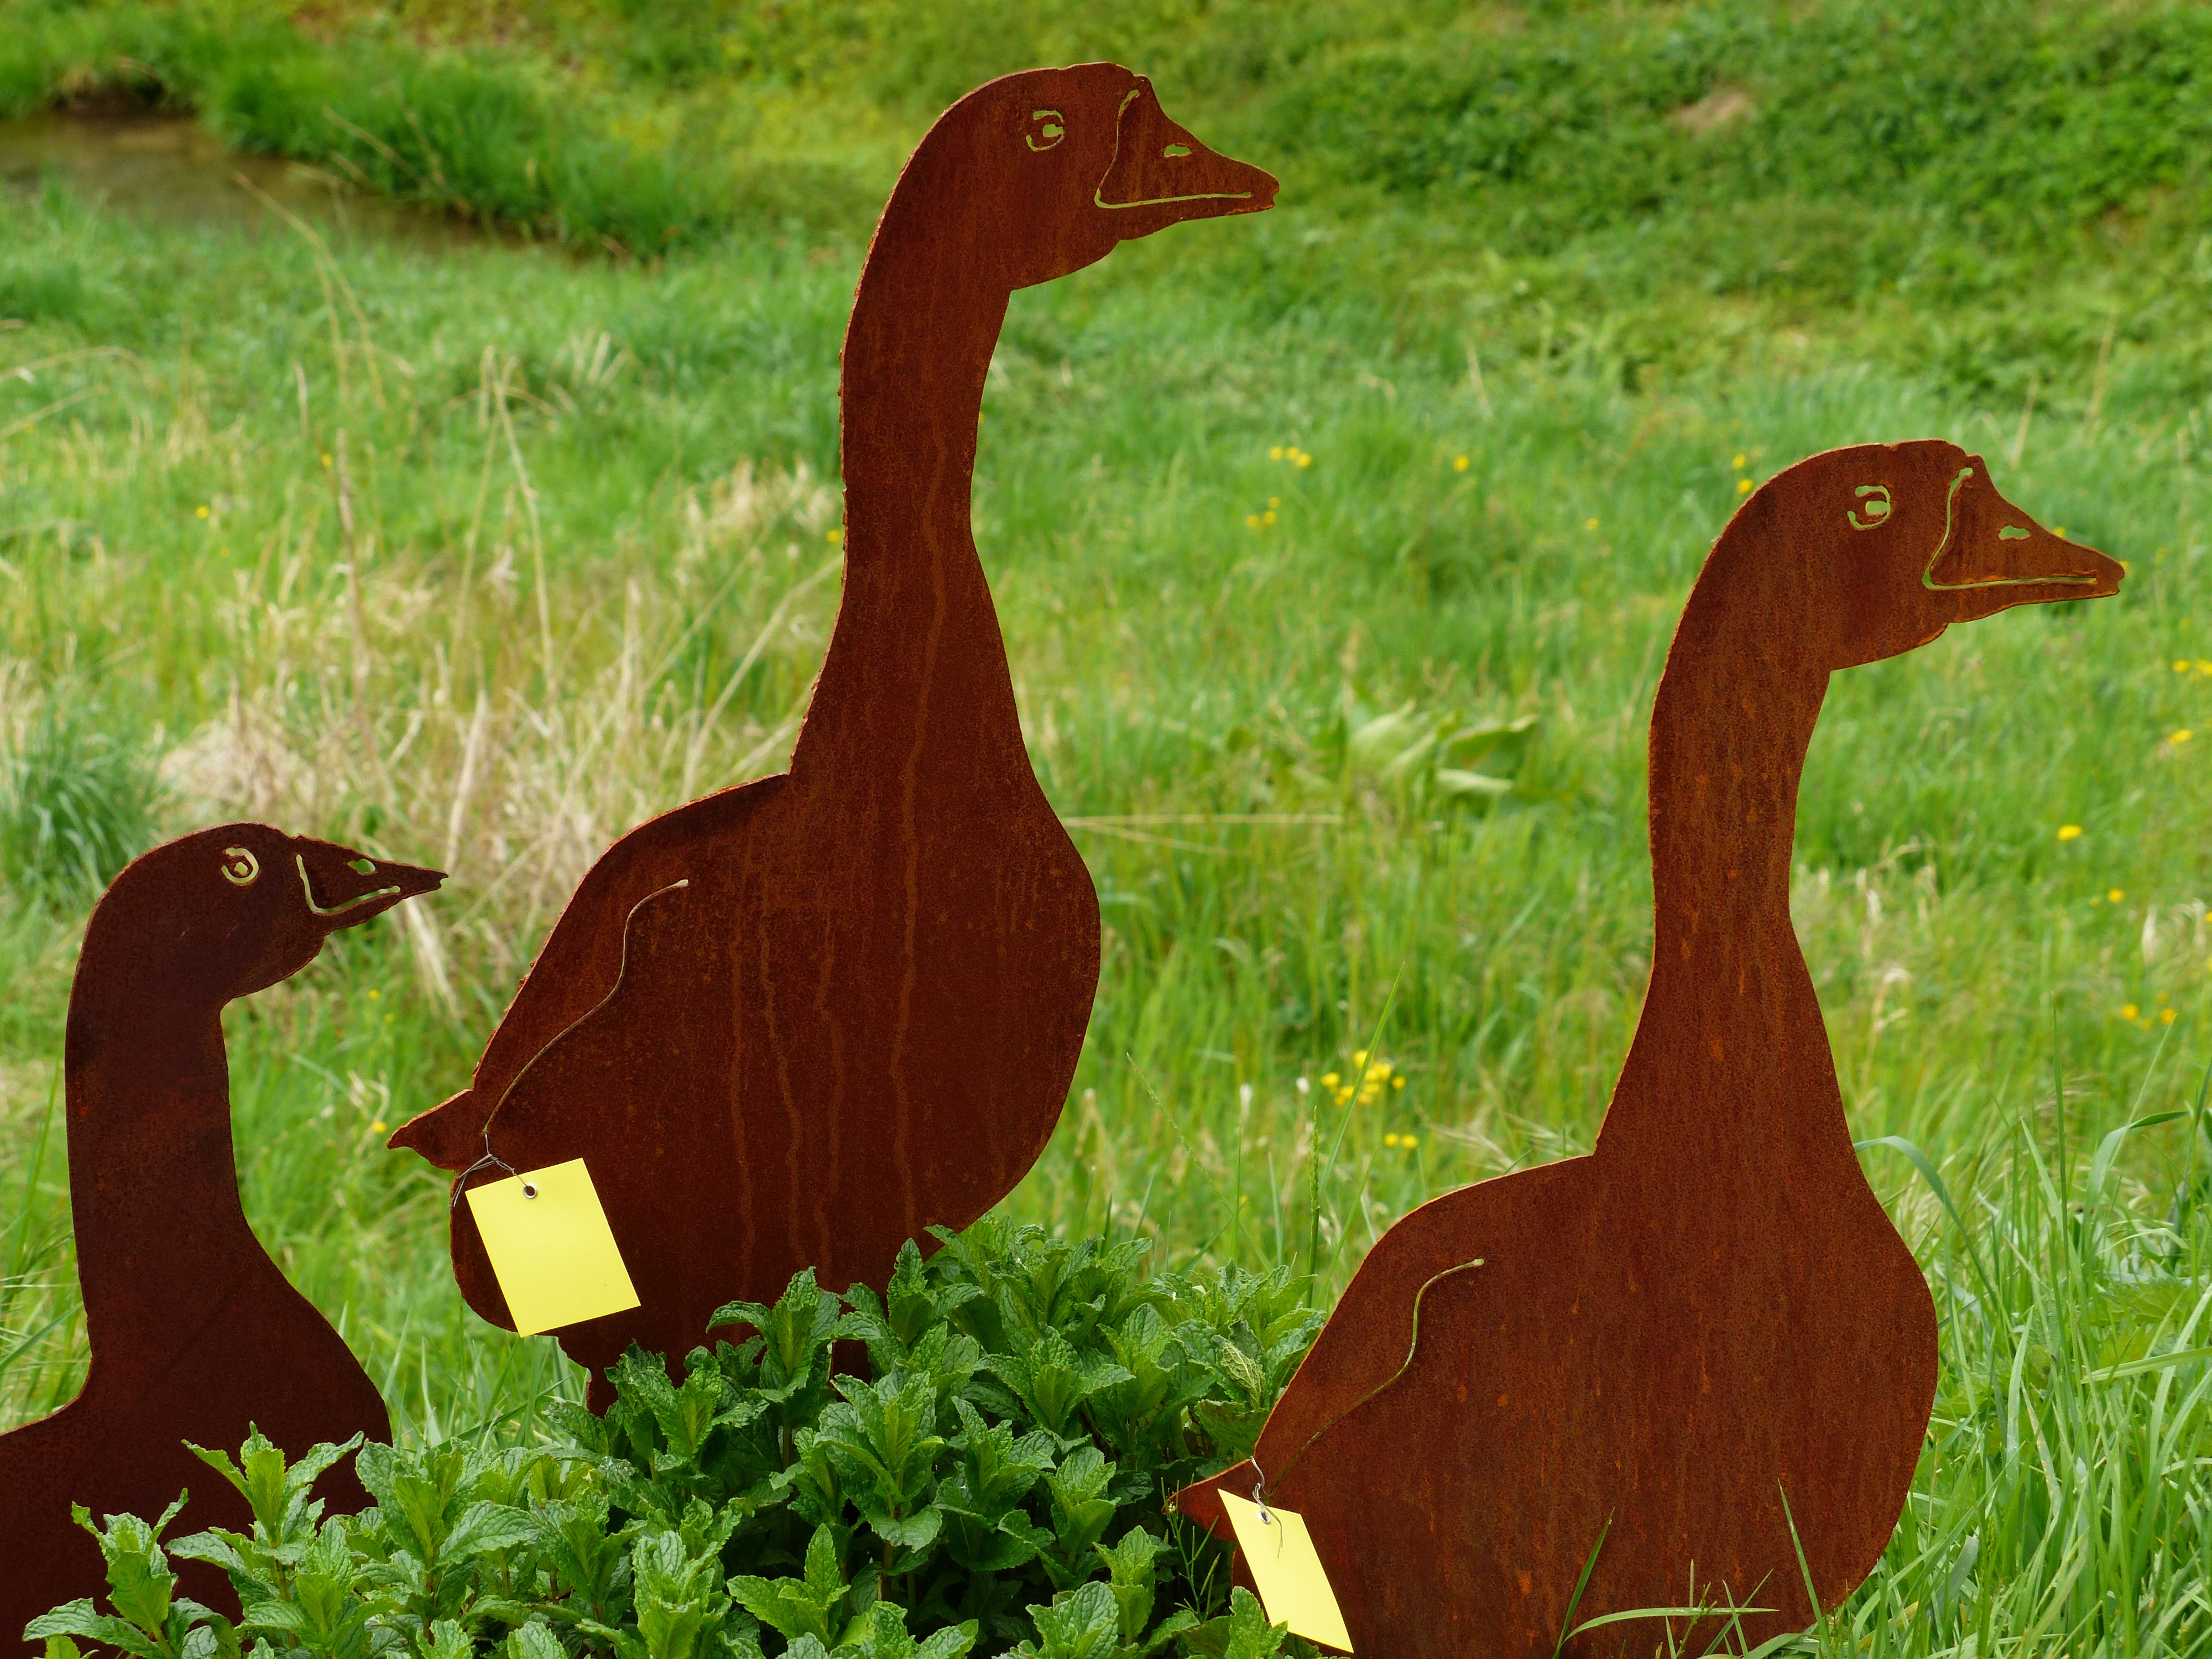
grass, bird, animal, wildlife, decoration, metal, garden, fauna, figure, duck, goose, vertebrate, ducks, waterfowl, water bird, garden decoration, sheet metal figure, ducks geese and swans